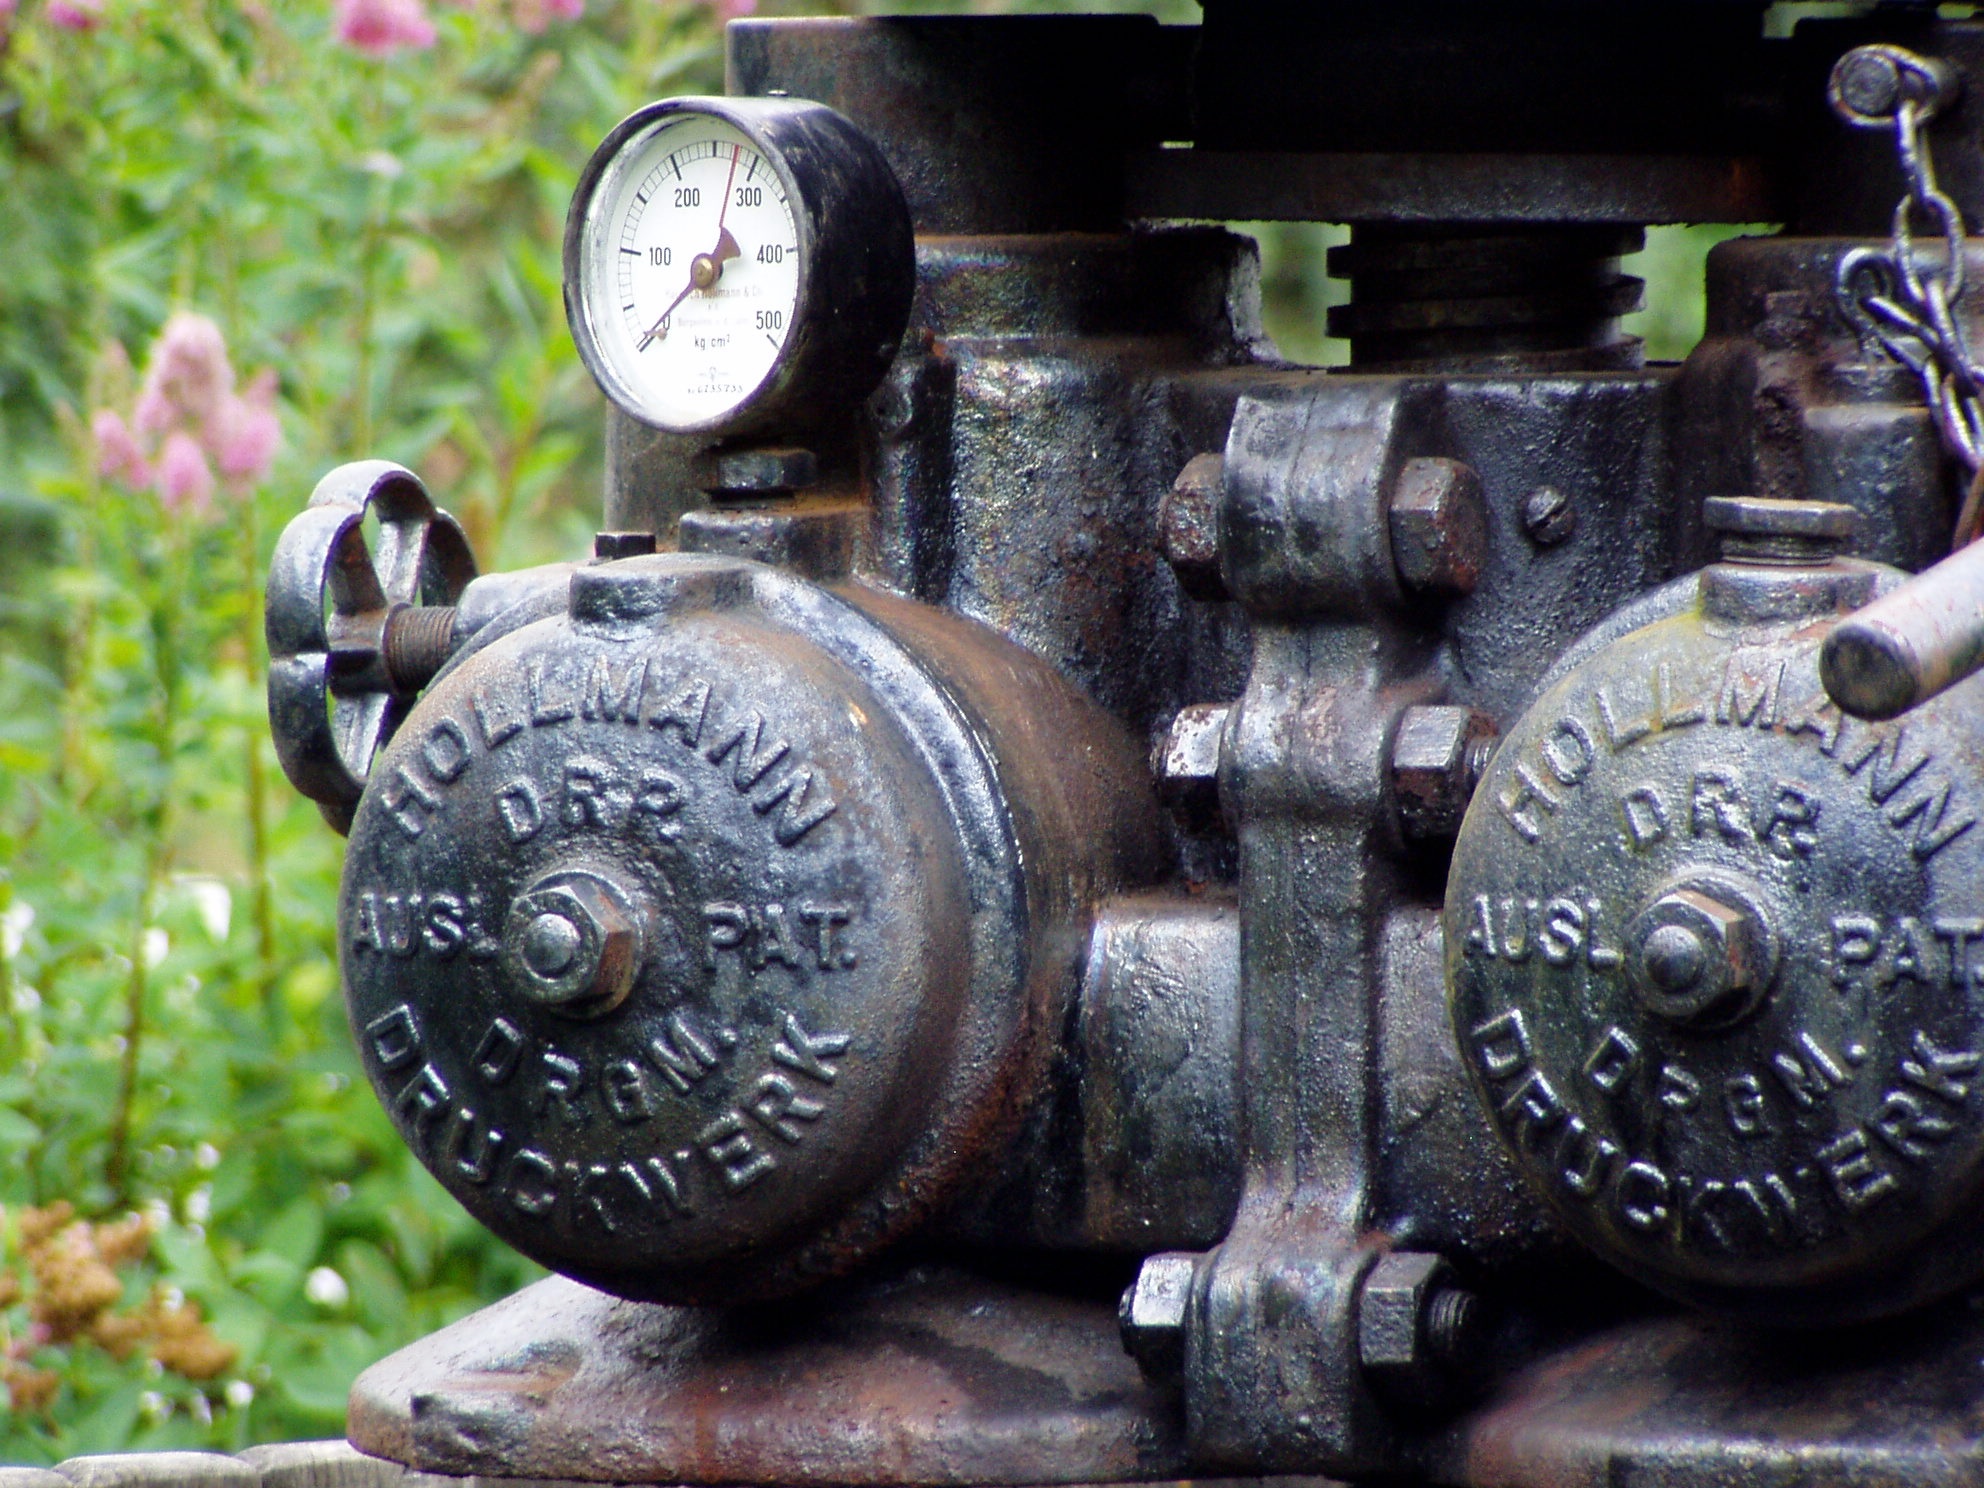
wine, antique, wheel, machine, engine, steam engine, mosel, winemaker, wine press